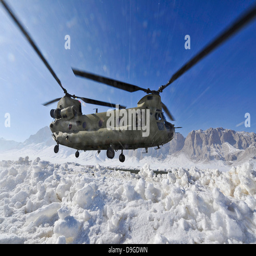
snow flies up as a helicopter prepares to land